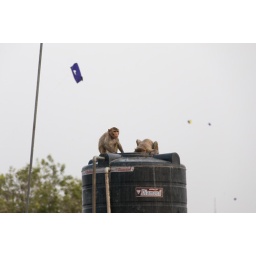
I spotted these monkeys cooling off in the water tank, just moments before horror struck.